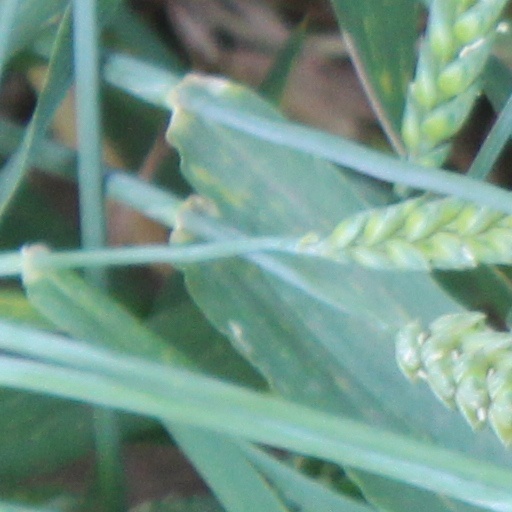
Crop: wheat